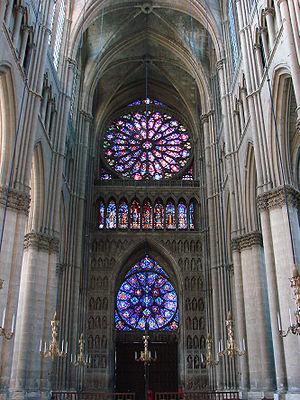
Intérieur de la cathédrale de Reims,vers la façade.
La cathédrale Notre-Dame de Reims est une cathédrale catholique romaine située à Reims, dans le département français de la Marne, en région Grand Est. Elle est connue pour avoir été, à partir du XIᵉ siècle, le lieu de la quasi-totalité des sacres des rois de France.